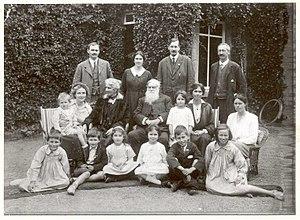
Bertha Surtees Phillpotts née le 25 octobre 1877 à Bedford et morte le 20 janvier 1932 à Cambridge, est une universitaire britannique, spécialiste des langues scandinaves, de la littérature nordique et de l'histoire de la Scandinavie. Elle est principale de Westfield College et la troisième principale de Girton College.